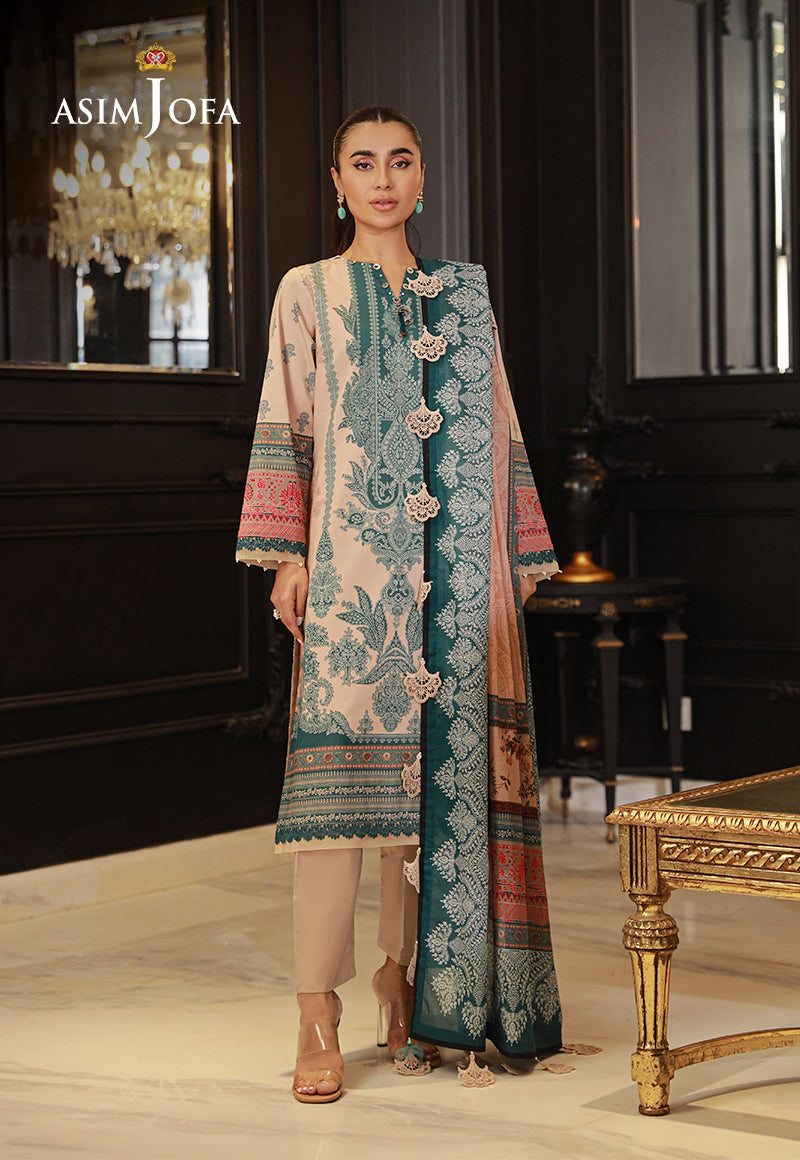
beige multi embroidered salwar suit